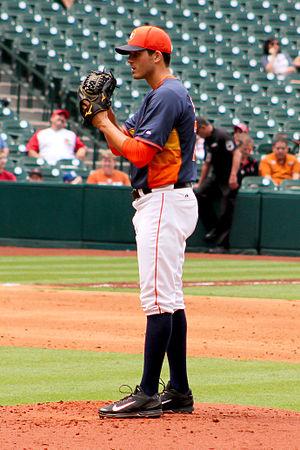
Le repêchage de la Ligue majeure de baseball 2013 se tient du 6 au 8 juin 2013. Il s'agit de la 49ᵉ présentation du repêchage amateur de la Ligue majeure de baseball, un événement annuel dont des équivalents sont présents dans tous les sports collectifs nord-américains, comparable à une bourse aux joueurs, où les équipes sélectionnent des sportifs issus de l'université ou de l'école secondaire.
Mark Stewart Appel est un ancien joueur professionnel de baseball.